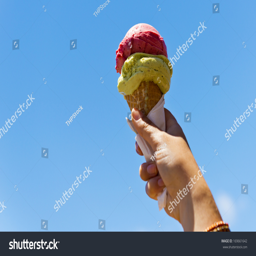
gelati ice cream cone held up to the hot summer sky